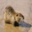
Label: beaver